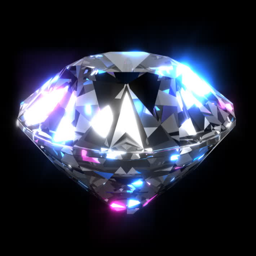
large diamond revolving and catching the light with colorful sparkles .